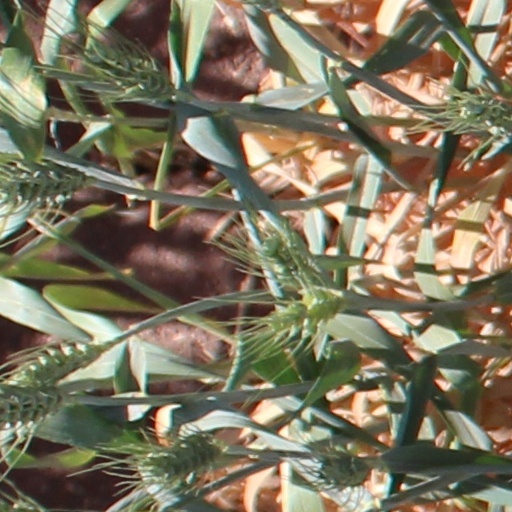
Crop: wheat